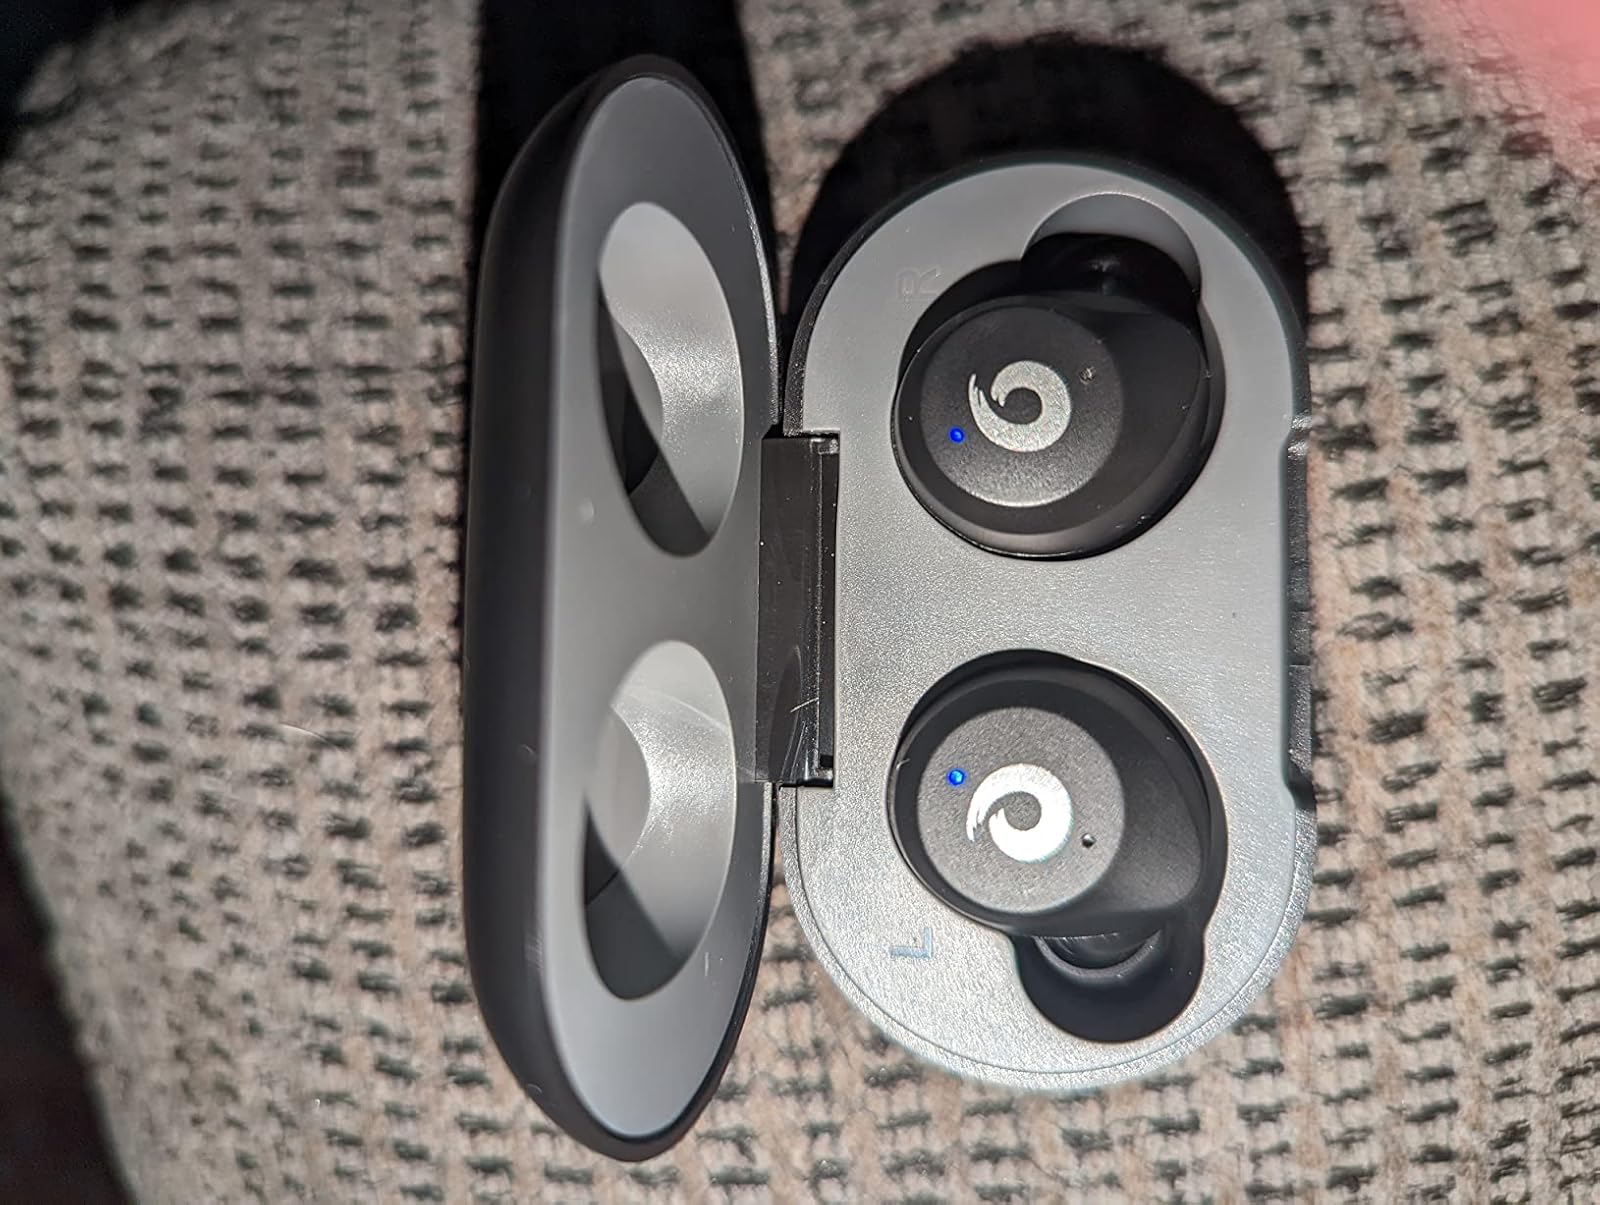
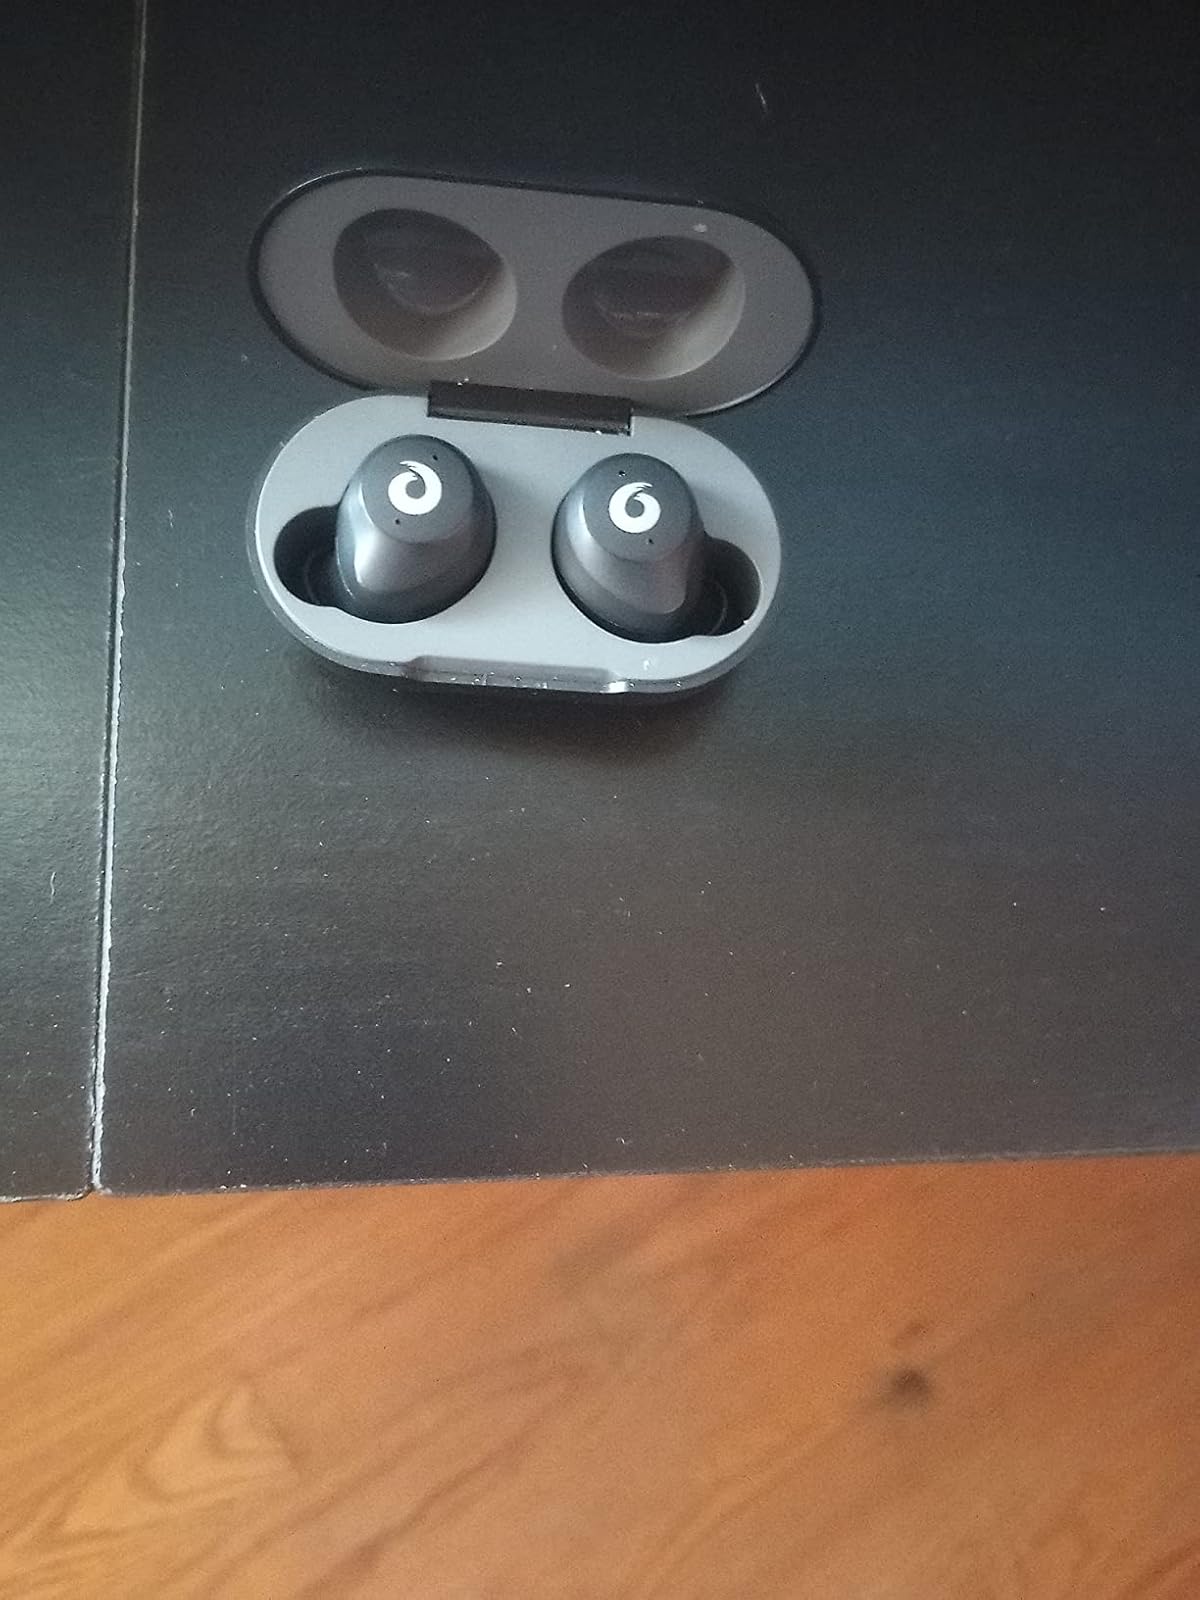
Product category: earbuds
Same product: yes